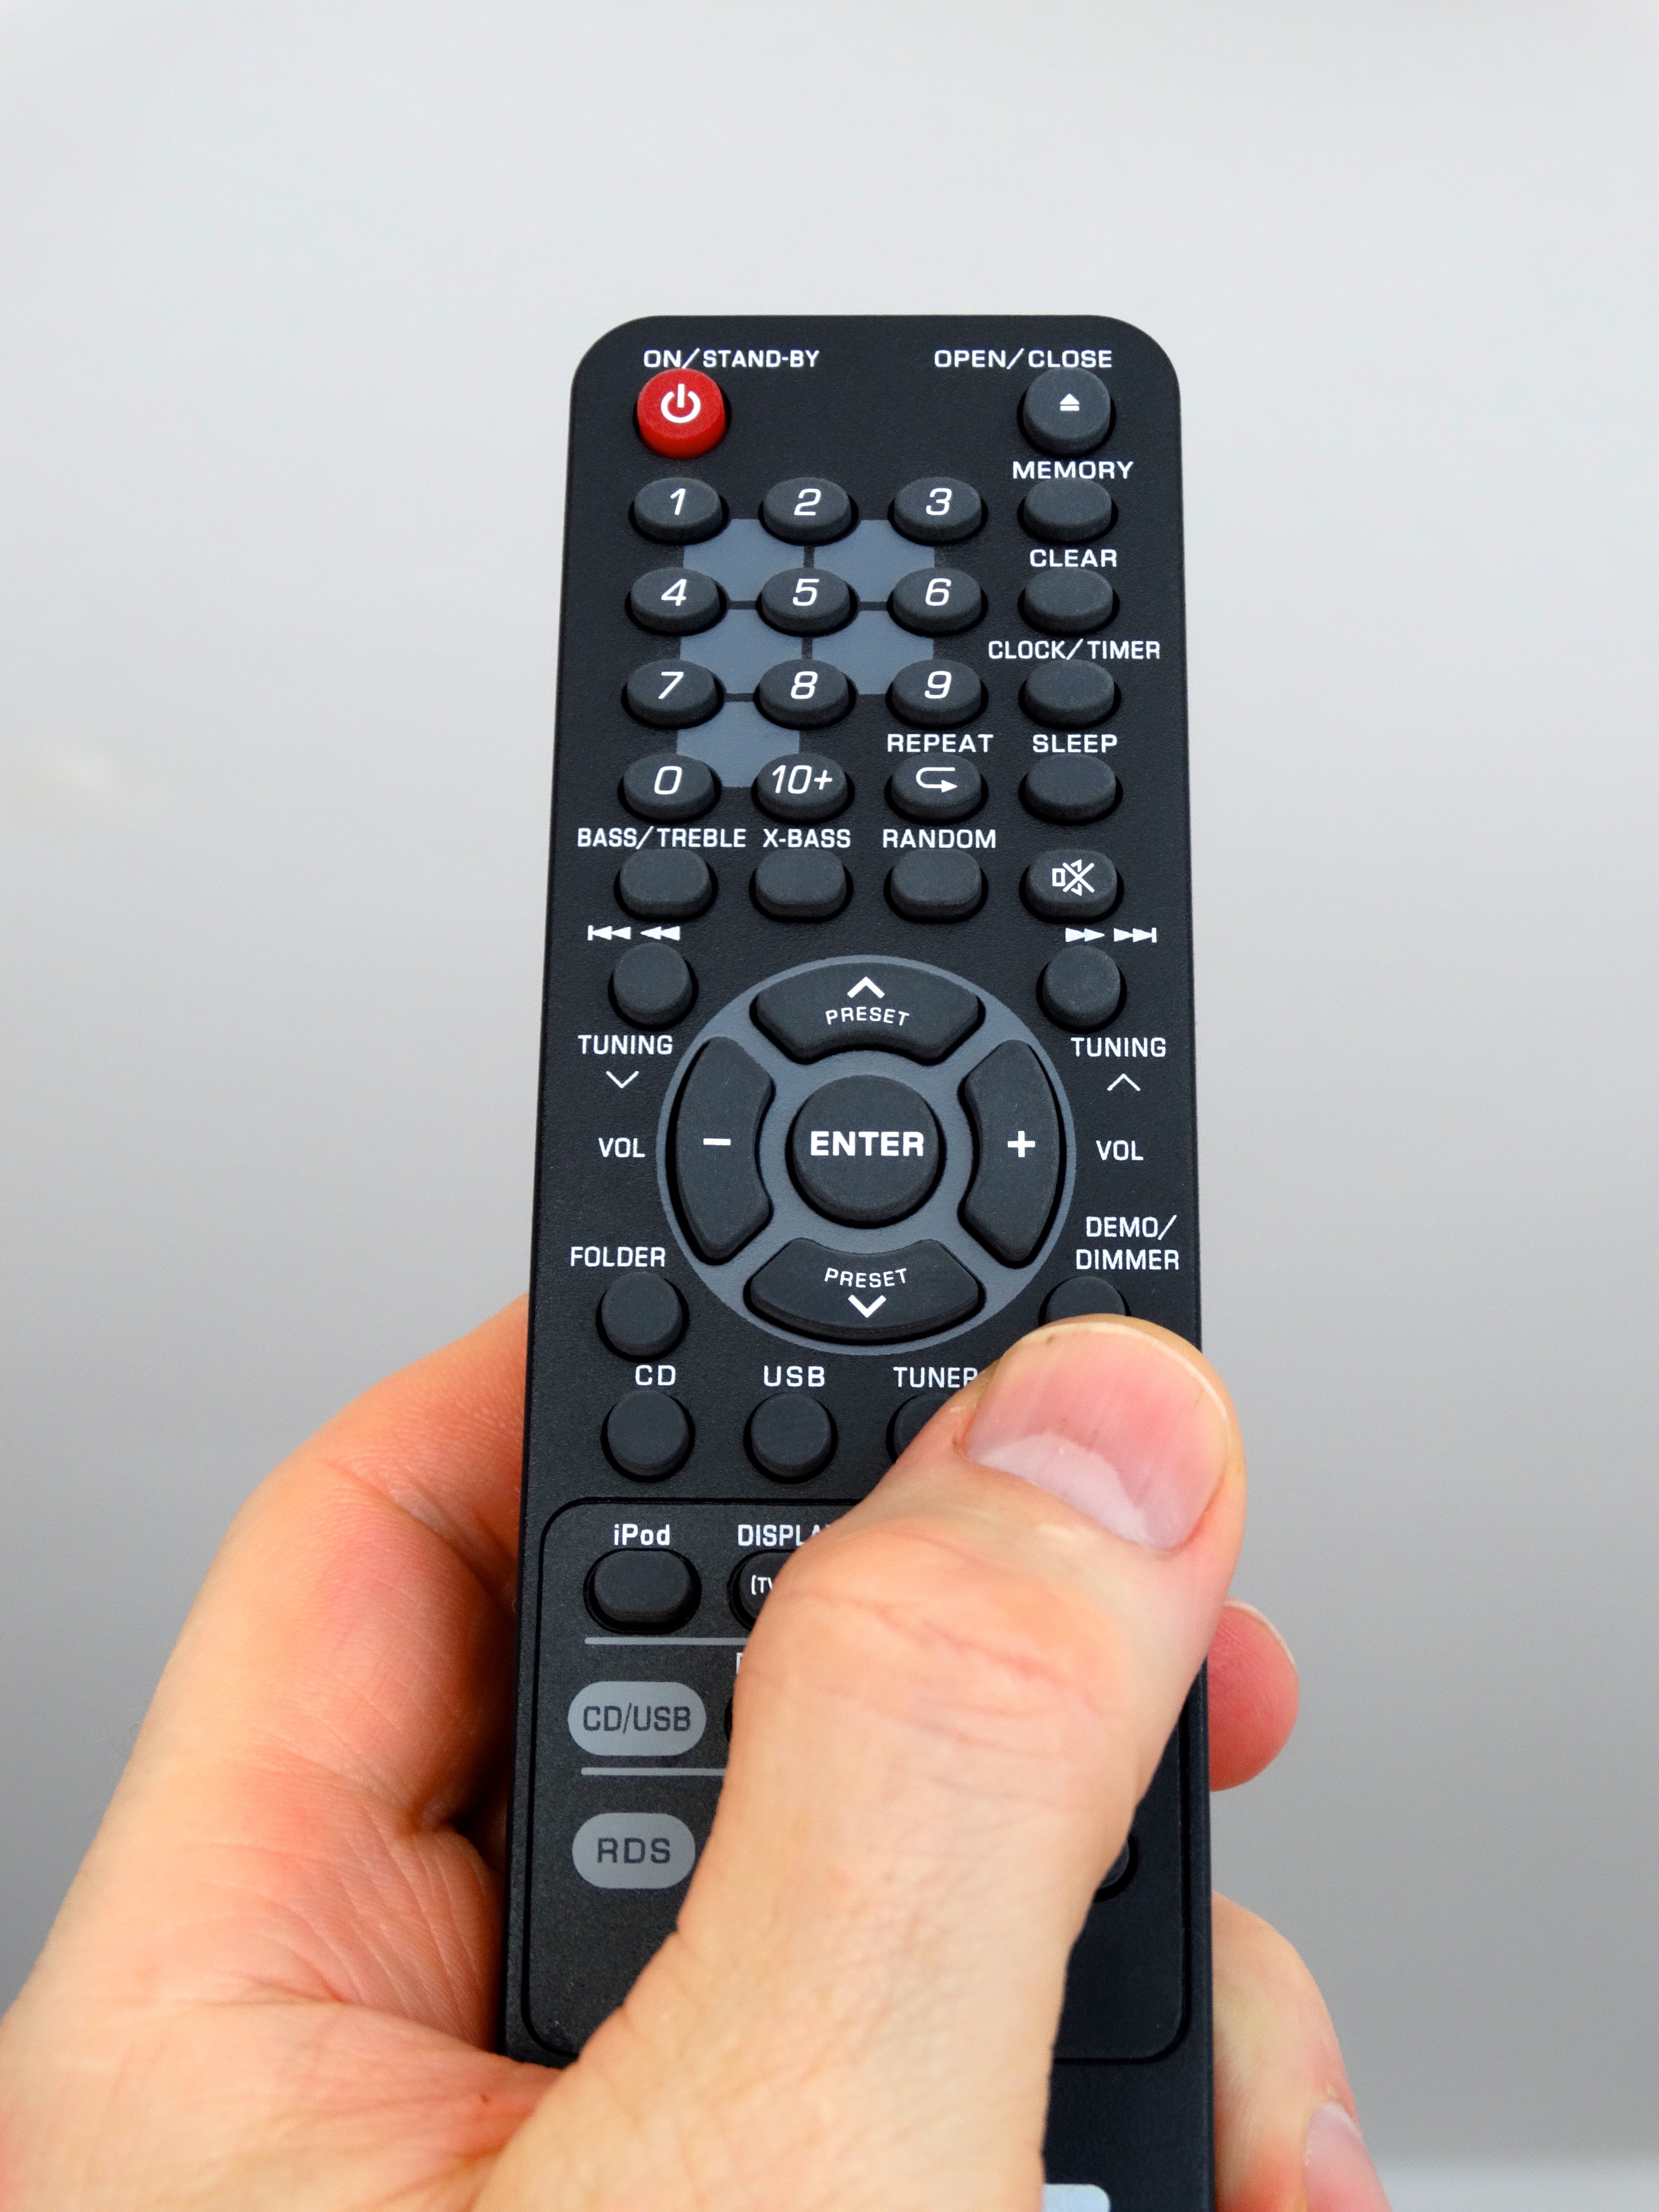
hand, technology, remote control, control, multimedia, select, zap, electronic device, electronics accessory, feature phone